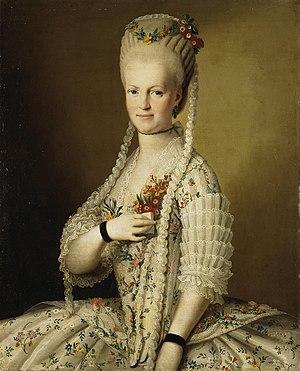
La princesse Tarakanova ou Ielizaveta Vladimirskaïa est une femme d'origine inconnue, née entre 1745 et 1753 et morte le 4 décembre 1775 à Saint-Pétersbourg dans l'Empire russe.